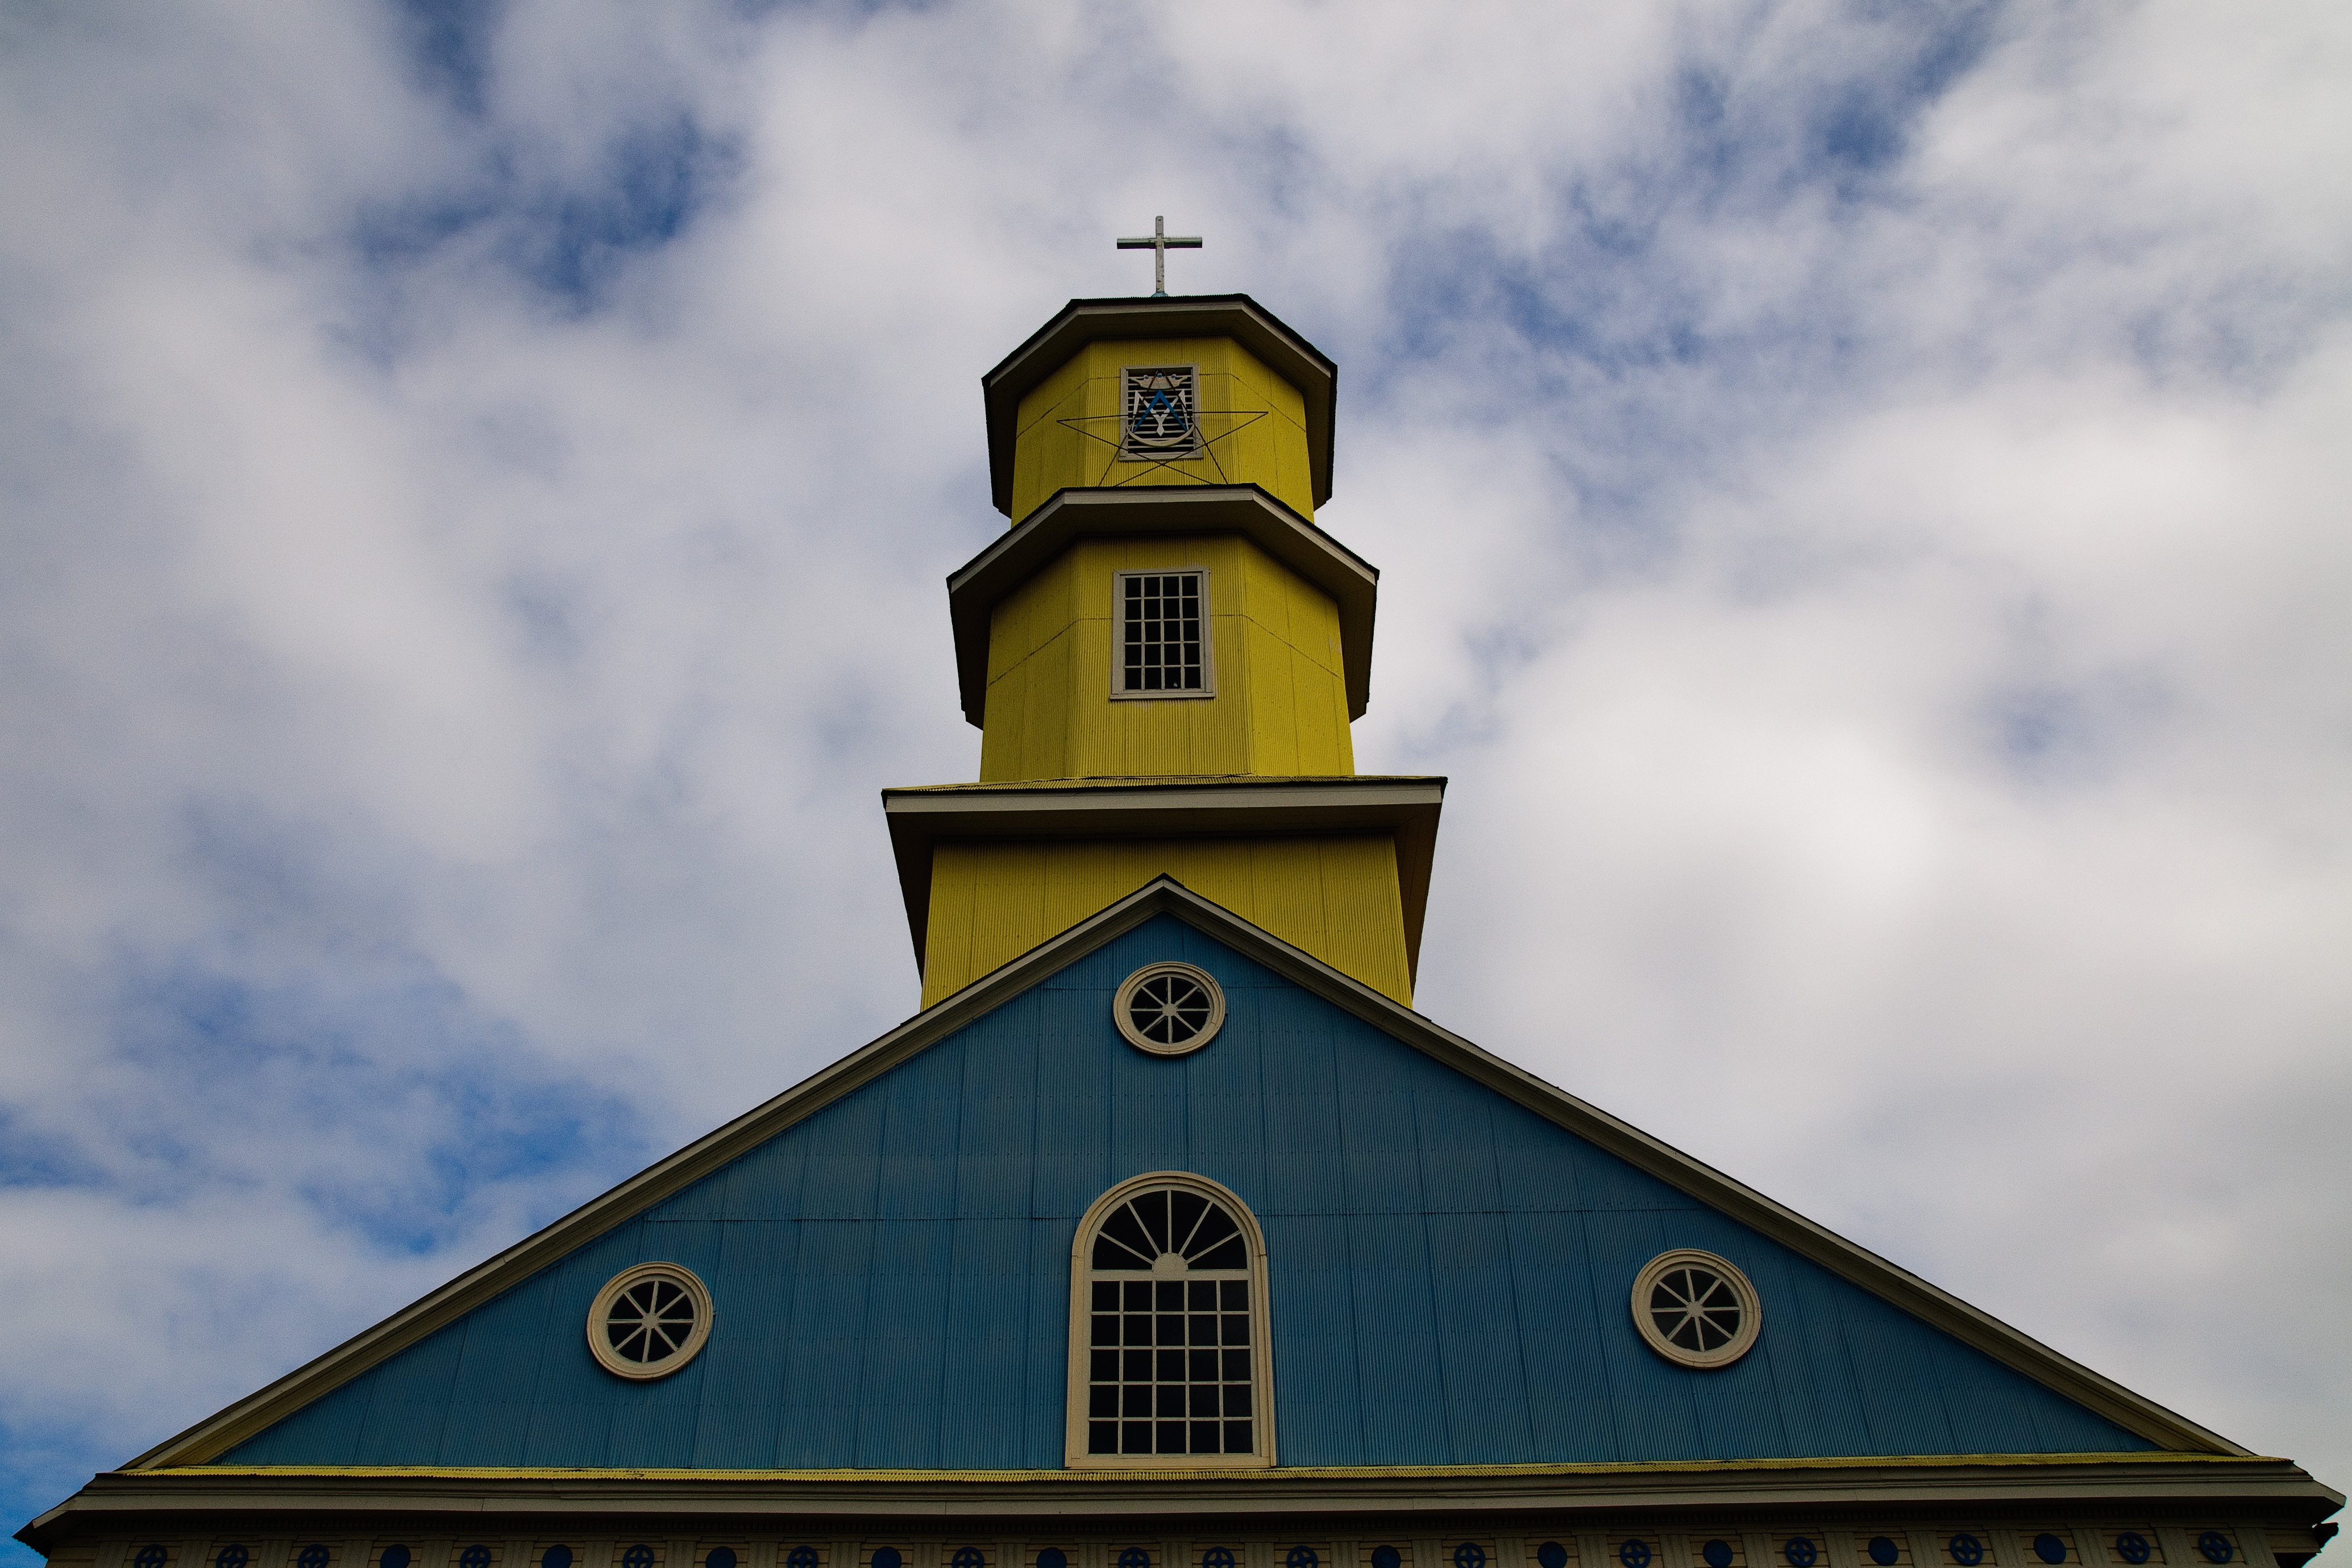
building, tower, blue, church, chapel, nikon, place of worship, clock tower, chile, bell tower, steeple, d300, chiloe